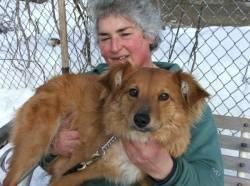
dog